Animal welfare in the United States

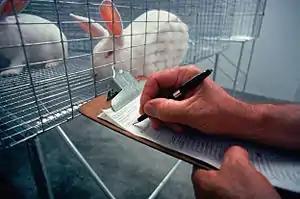
A laboratory rabbit being checked upon by an USDA inspector

The beginning of intensive animal farming is traceable to 1923 in the Delmarva Peninsula, where Celia Steele raised her first flock of chickens for meat. Starting in the 1940s, intensive confinement and genetic selection of chickens for characteristics like growth rate, weight, and feed conversion efficiency allowed farmers to obtain chicken meat much more efficiently, while leading to many welfare concerns including painful skeletal problems. Pigs and cows were raised in industrial farming operations starting in the 1960s. Largely due to the efficiencies brought by industrial animal farming, American meat consumption (and therefore the number of animals in industrial farming facilities) rose dramatically beginning in the 1940s.